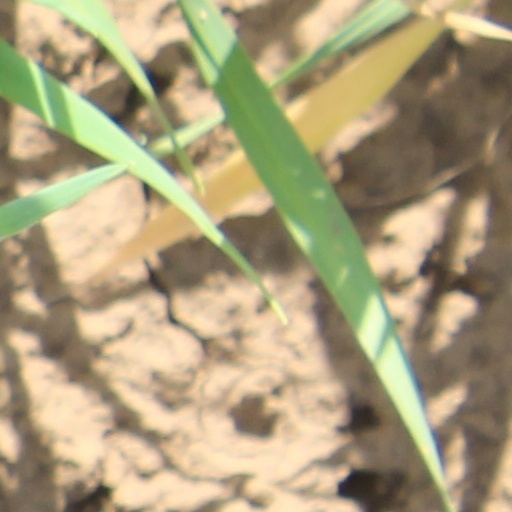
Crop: wheat